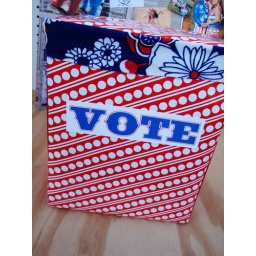
The ballot box for casting your vote in the cake vs. pie battle